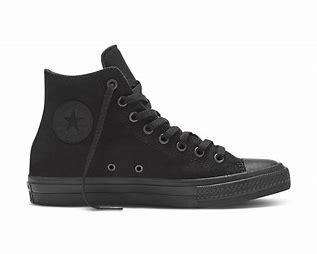
Brand: Converse
Model: Chuck Taylor All Star